Campania

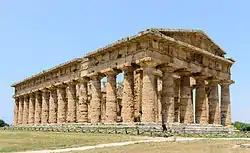
Ancient Greek Temple of Hera, Paestum, built in the Doric order around 460–450 BC

The region known today as "Campania" was inhabited from at least the beginning of the 1st millennium BC by several Oscan-speaking Italic tribes: the Osci, the Opici, the Aurunci, the Ausones, the Sidicini, the Hirpini, the Caudini, the Oenotrians, the Campanians (after whom the region is named) and the Lucanians (who inhabited the southernmost part of Campania, known in ancient times as Lucania, roughly where modern-day Salerno is). Many of these tribes lived in simple agro-towns. Not much is known about the pre-Indo-European tribes that had lived in the region earlier; they were probably not as technologically or culturally advanced as the Oscans, and any who still flourished had become fully Oscanised by the middle of the first millennium BC.